Ghana Meteorological Agency

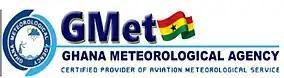
Logo of the GMet.

Keeps meteorological watch -over the Flight Information Region for the Ghana Civil Aviation Authority